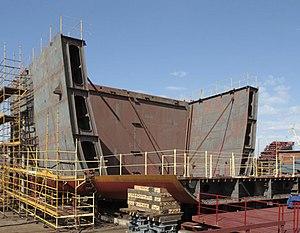
La Classe Ivan Papanin est une classe de patrouilleur brise-glace de marine côtière des Garde-côtes de Russie dont la construction a commencé en 2017.